Abbasid Caliphate

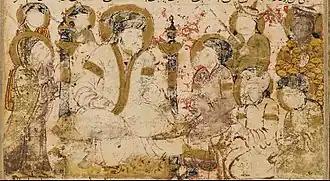

Immediately after their victory, al-Saffah sent his forces to Central Asia, where his forces fought against Tang expansion during the Battle of Talas. Al-Saffah focused on putting down numerous rebellions in Syria and Mesopotamia. The Byzantines conducted raids during these early distractions.